Paulus Hook

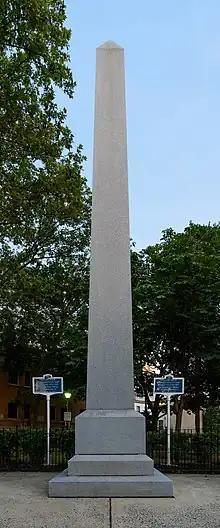
Paulus Hook Monument memorializing Continental Army troops who took part in the Battle of Paulus Hook during the Revolutionary War on August 19, 1779

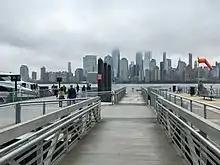
The ferry dock in Paulus Hook

The location that today is Paulus Hook originally was called Arressick or Arisheck Island by the earliest settlers after a corrupted Lenape term, possibly from Kaniskeck, meaning a long, grassy marsh, or meadow.